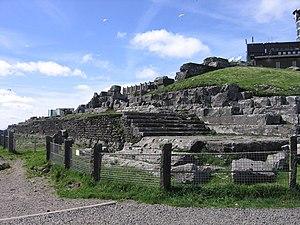
Le puy de Dôme est un volcan endormi de la chaîne des Puys, dans le Massif central. Il se trouve à une quinzaine de kilomètres de Clermont-Ferrand et a donné son nom au département du Puy-de-Dôme.
Le temple de Mercure du puy de Dôme est un temple gallo-romain construit au IIᵉ siècle au sommet du puy de Dôme, en remplacement d'un temple datant du Iᵉʳ siècle. Des campagnes de fouilles en 1875 puis au début du XXᵉ siècle en ont révélé les ruines.
L'histoire de l'Auvergne est celle de l'une des plus anciennes unités régionales de France, mais aussi une de celles dont les frontières ont le moins varié. Étendue sur les montagnes du Massif central, elle est le territoire du peuple celte des arvernes, qui impose en Gaule son hégémonie politique et dont le chef prend à deux époques la tête de la résistance militaire à la conquête romaine.l